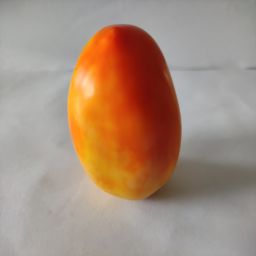
Crop: Tomato
Quality: Ripe